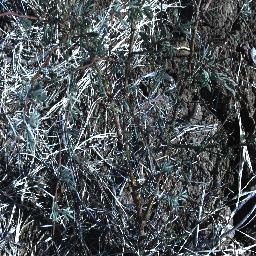
Label: prickly_acacia